Cowick Hall

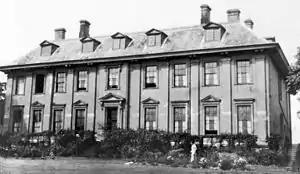
South side of Cowick Hall,

To that Shaw added a two-storey, red-brick dower house in 1870. Shaw died suddenly in 1871, leaving the house to his brother Benjamin, who lived at Cowick Hall until 1889. Benjamin Shaw remodelled the interior of the main house, and during this process "destroyed much of the splendour of the house," according to the Bishop of Sheffield David Lunn, who wrote a history of the surrounding area.